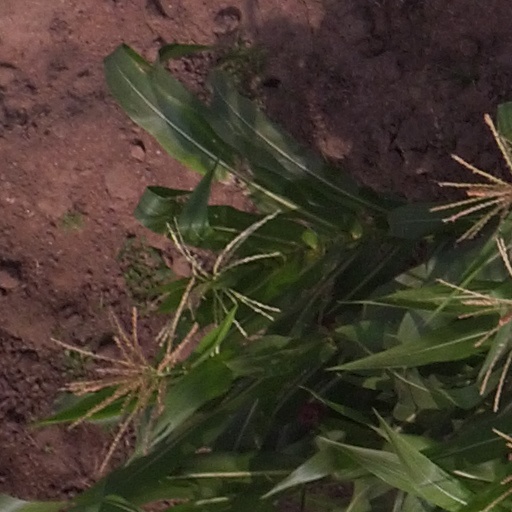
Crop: maize; corn